SS Henry Phipps

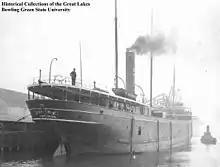
"Joliet" before "Henry Phipps" rammed her.

The "Henry Phipps" (official number 204136) was a product of the West Bay City Shipbuilding Company (F.W. Wheeler Shipyards) of West Bay City, Michigan. She was commissioned by the Pittsburgh Steamship Company (a subsidiary of United States Steel Corporation) of Cleveland, Ohio. She was launched on May 11, 1907 as hull number #623. She had a length of 601-feet, a beam of 58-feet and a height of 32-feet. She had a gross tonnage of 7,676 tons and a net tonnage of 6,426 tons. She was powered by a 2,000 horsepower triple expansion steam engine and fueled by two Scotch marine boilers. She entered service on June 24, 1907. In July 1907 the "Phipps" ran aground off Pyramid Point on Lake Michigan.